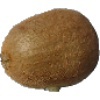
Label: kiwi